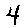
Label: 4